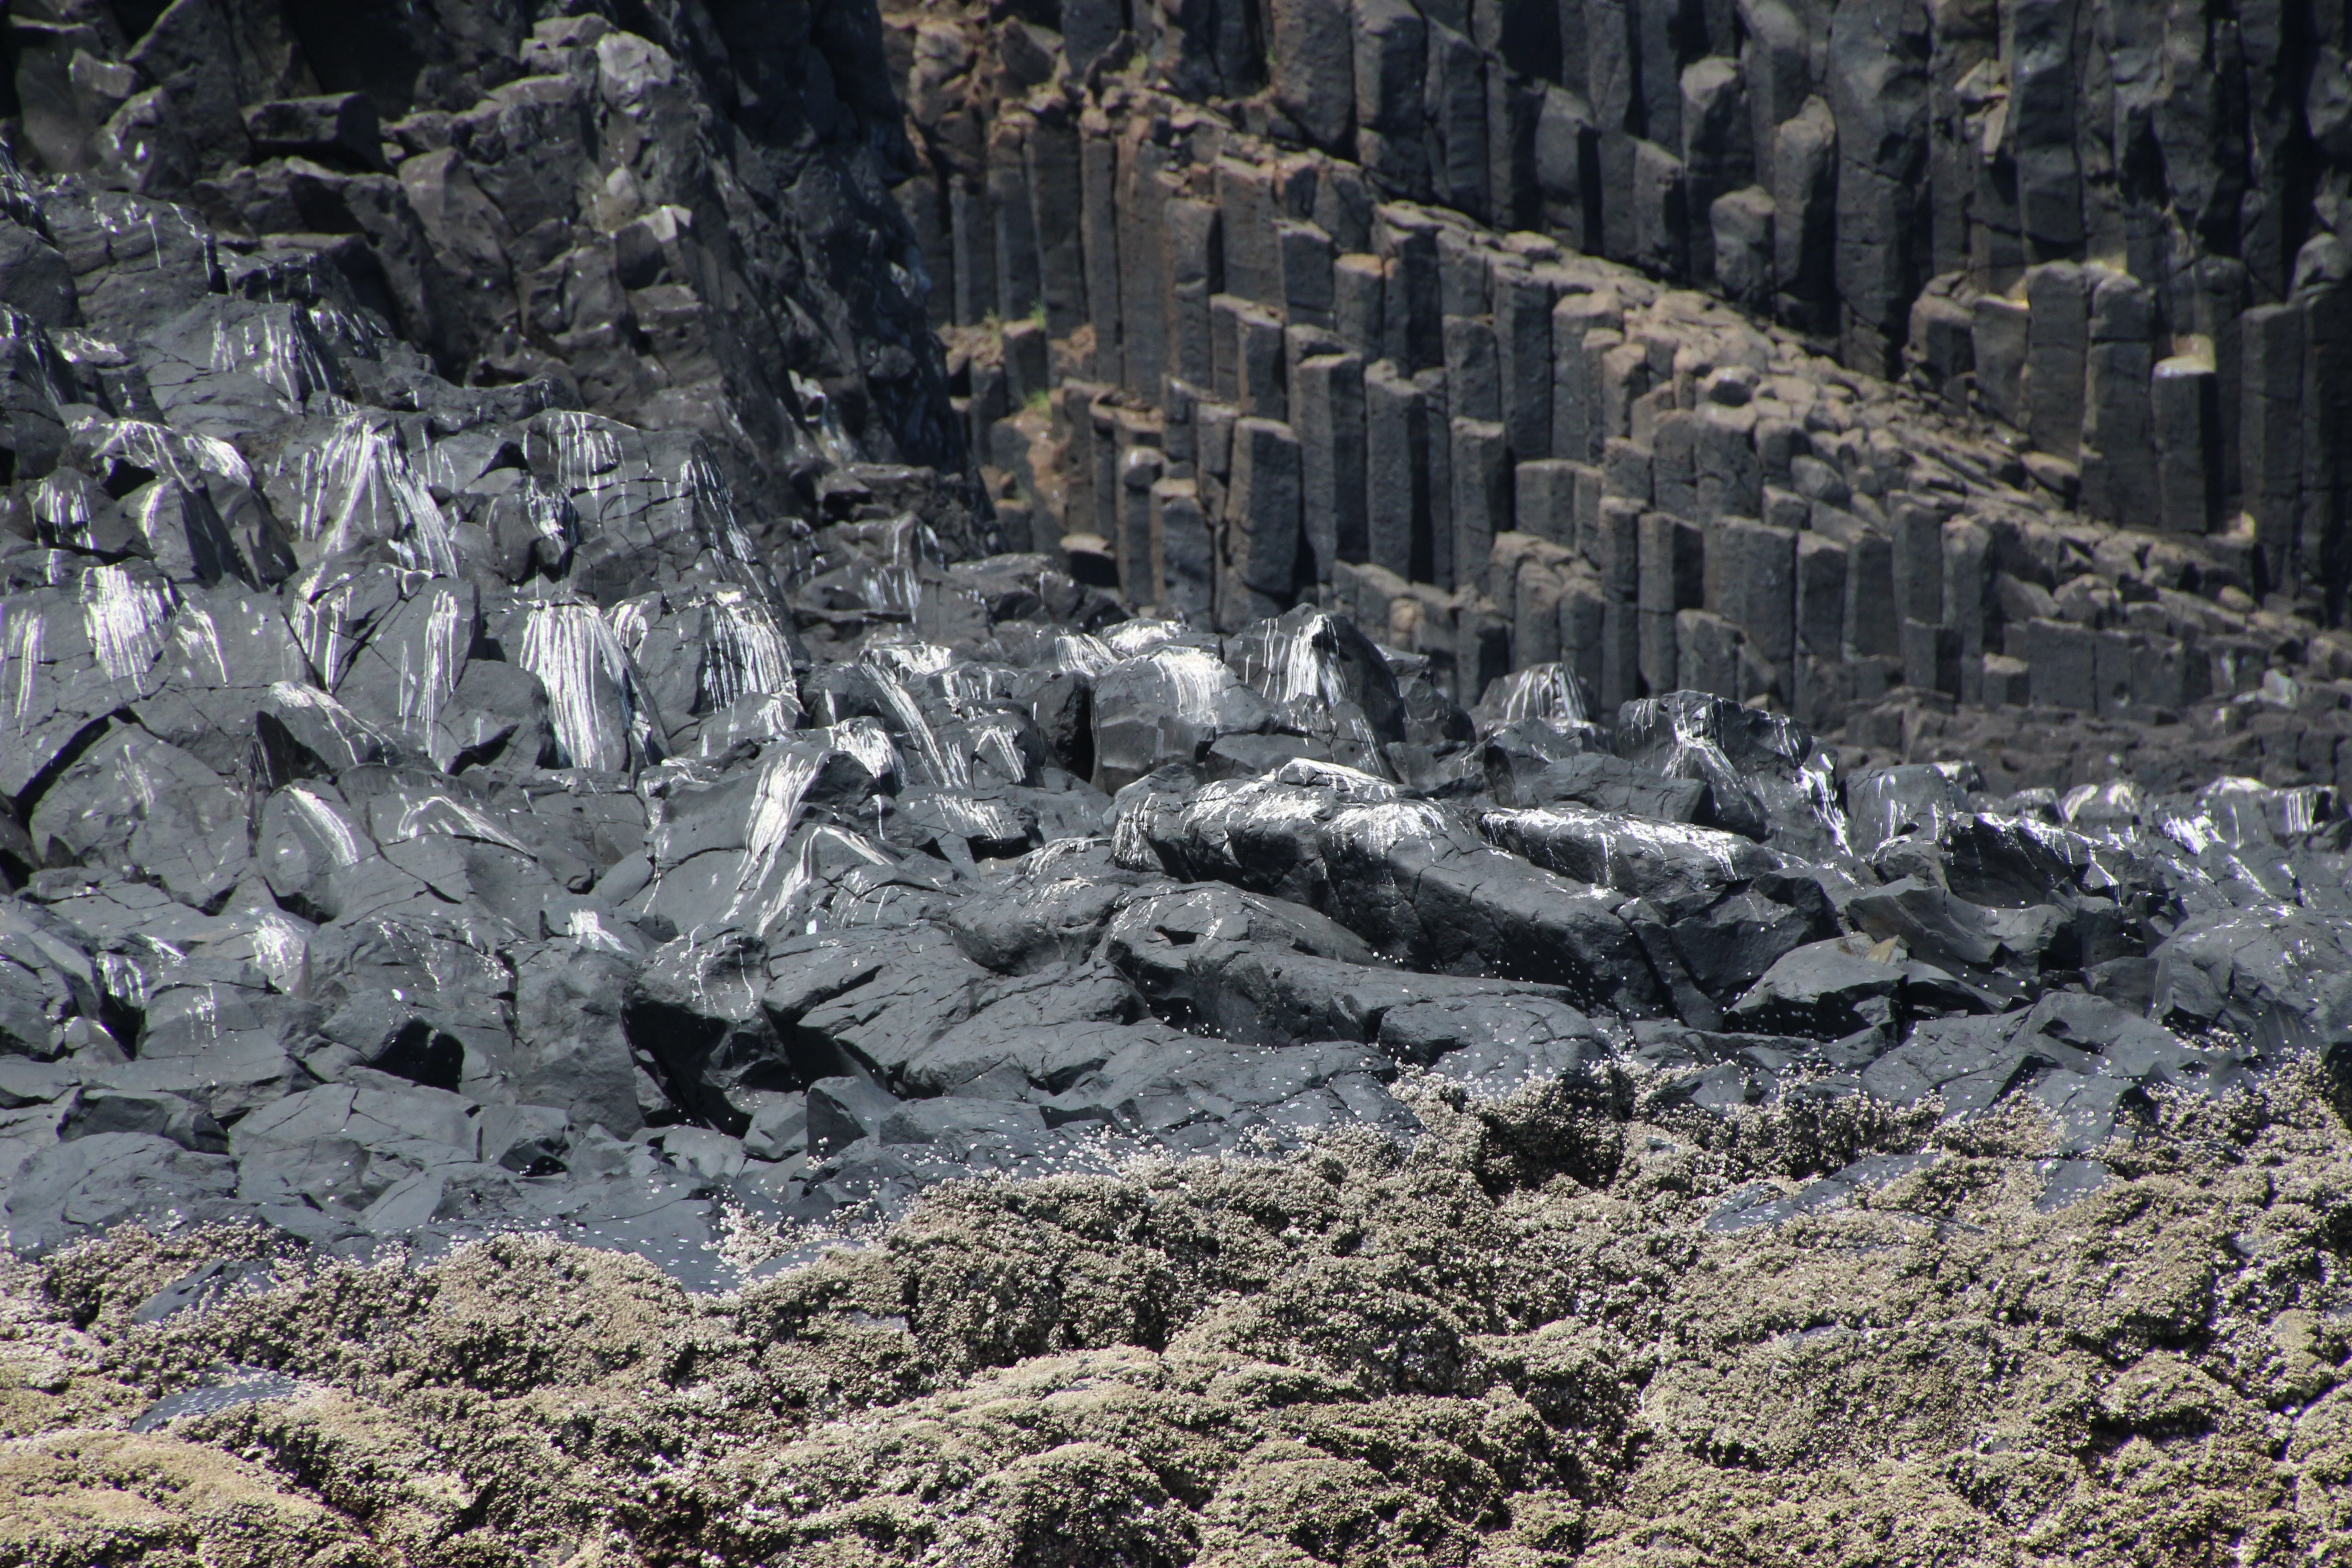
rock, material, rubble, geology, volcanic, basalt, geological phenomenon, special terrain